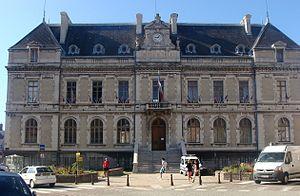
La mairie de la Mure (Isère).
La Mure est une commune française située dans le département de l'Isère, en région Auvergne-Rhône-Alpes.